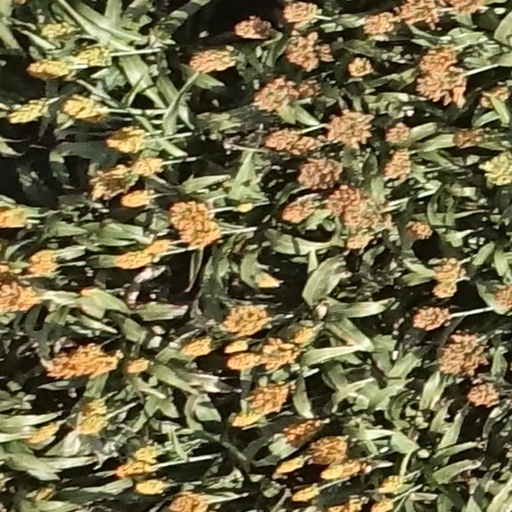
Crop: sorghum